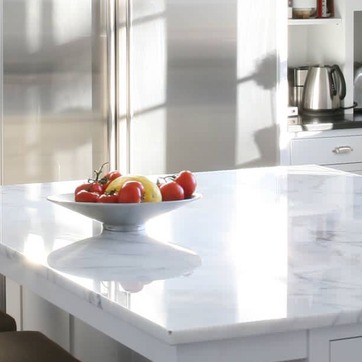
Material: food